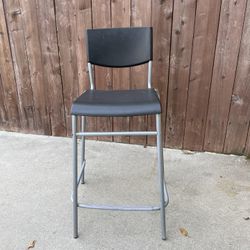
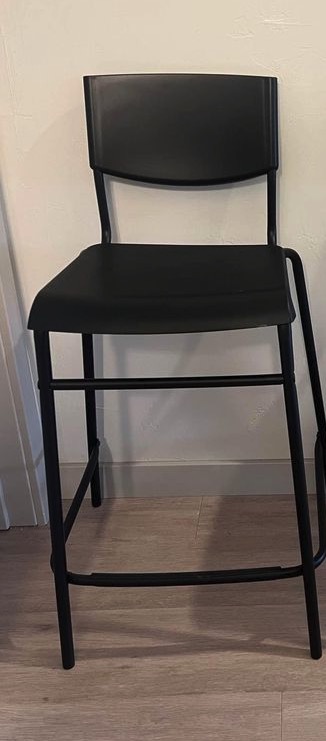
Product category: stool
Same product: no